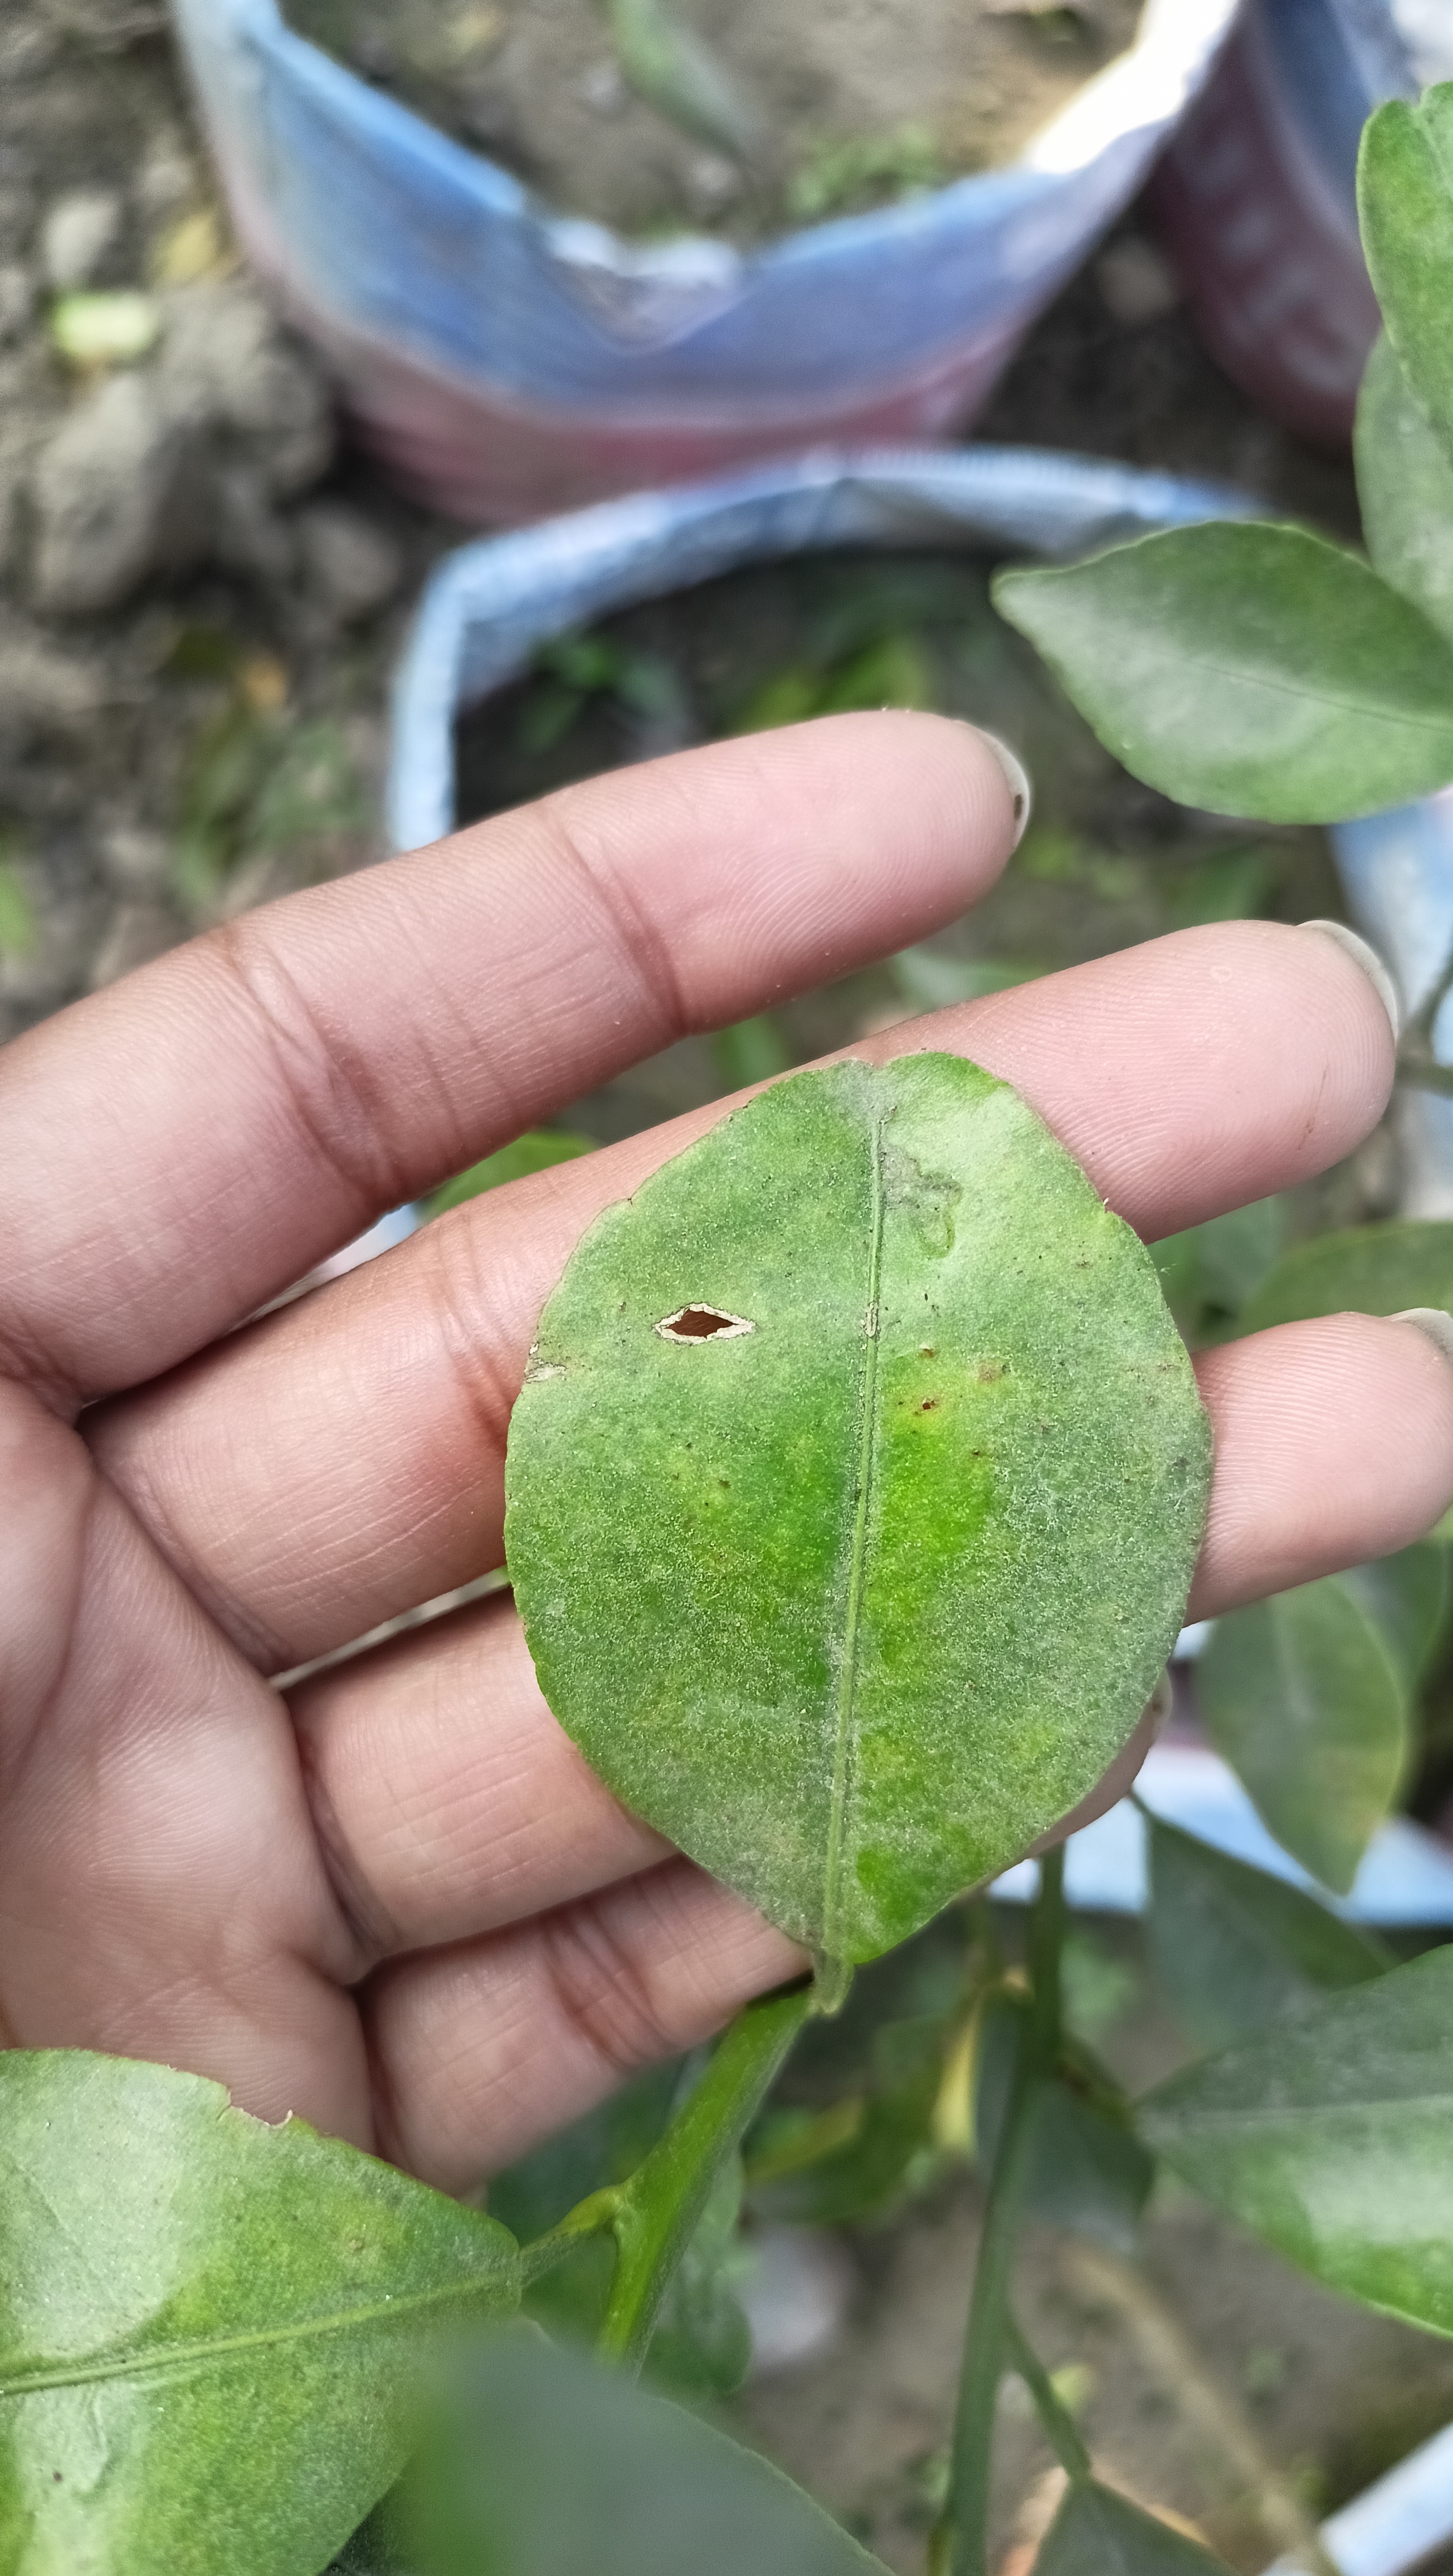
Mandarin leaf variety: China Mishti